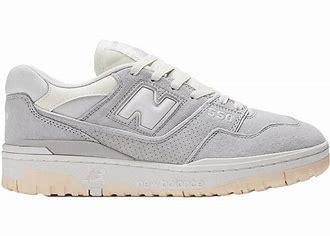
Brand: New
Model: Balance kg New Balance 550